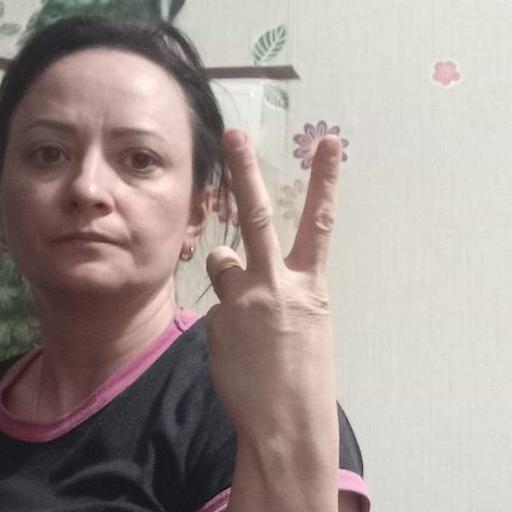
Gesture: peace_inverted